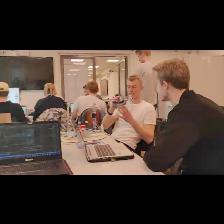
Label: Human